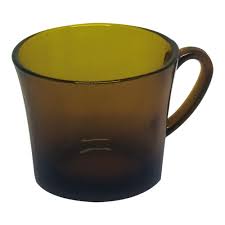
Waste category: glass